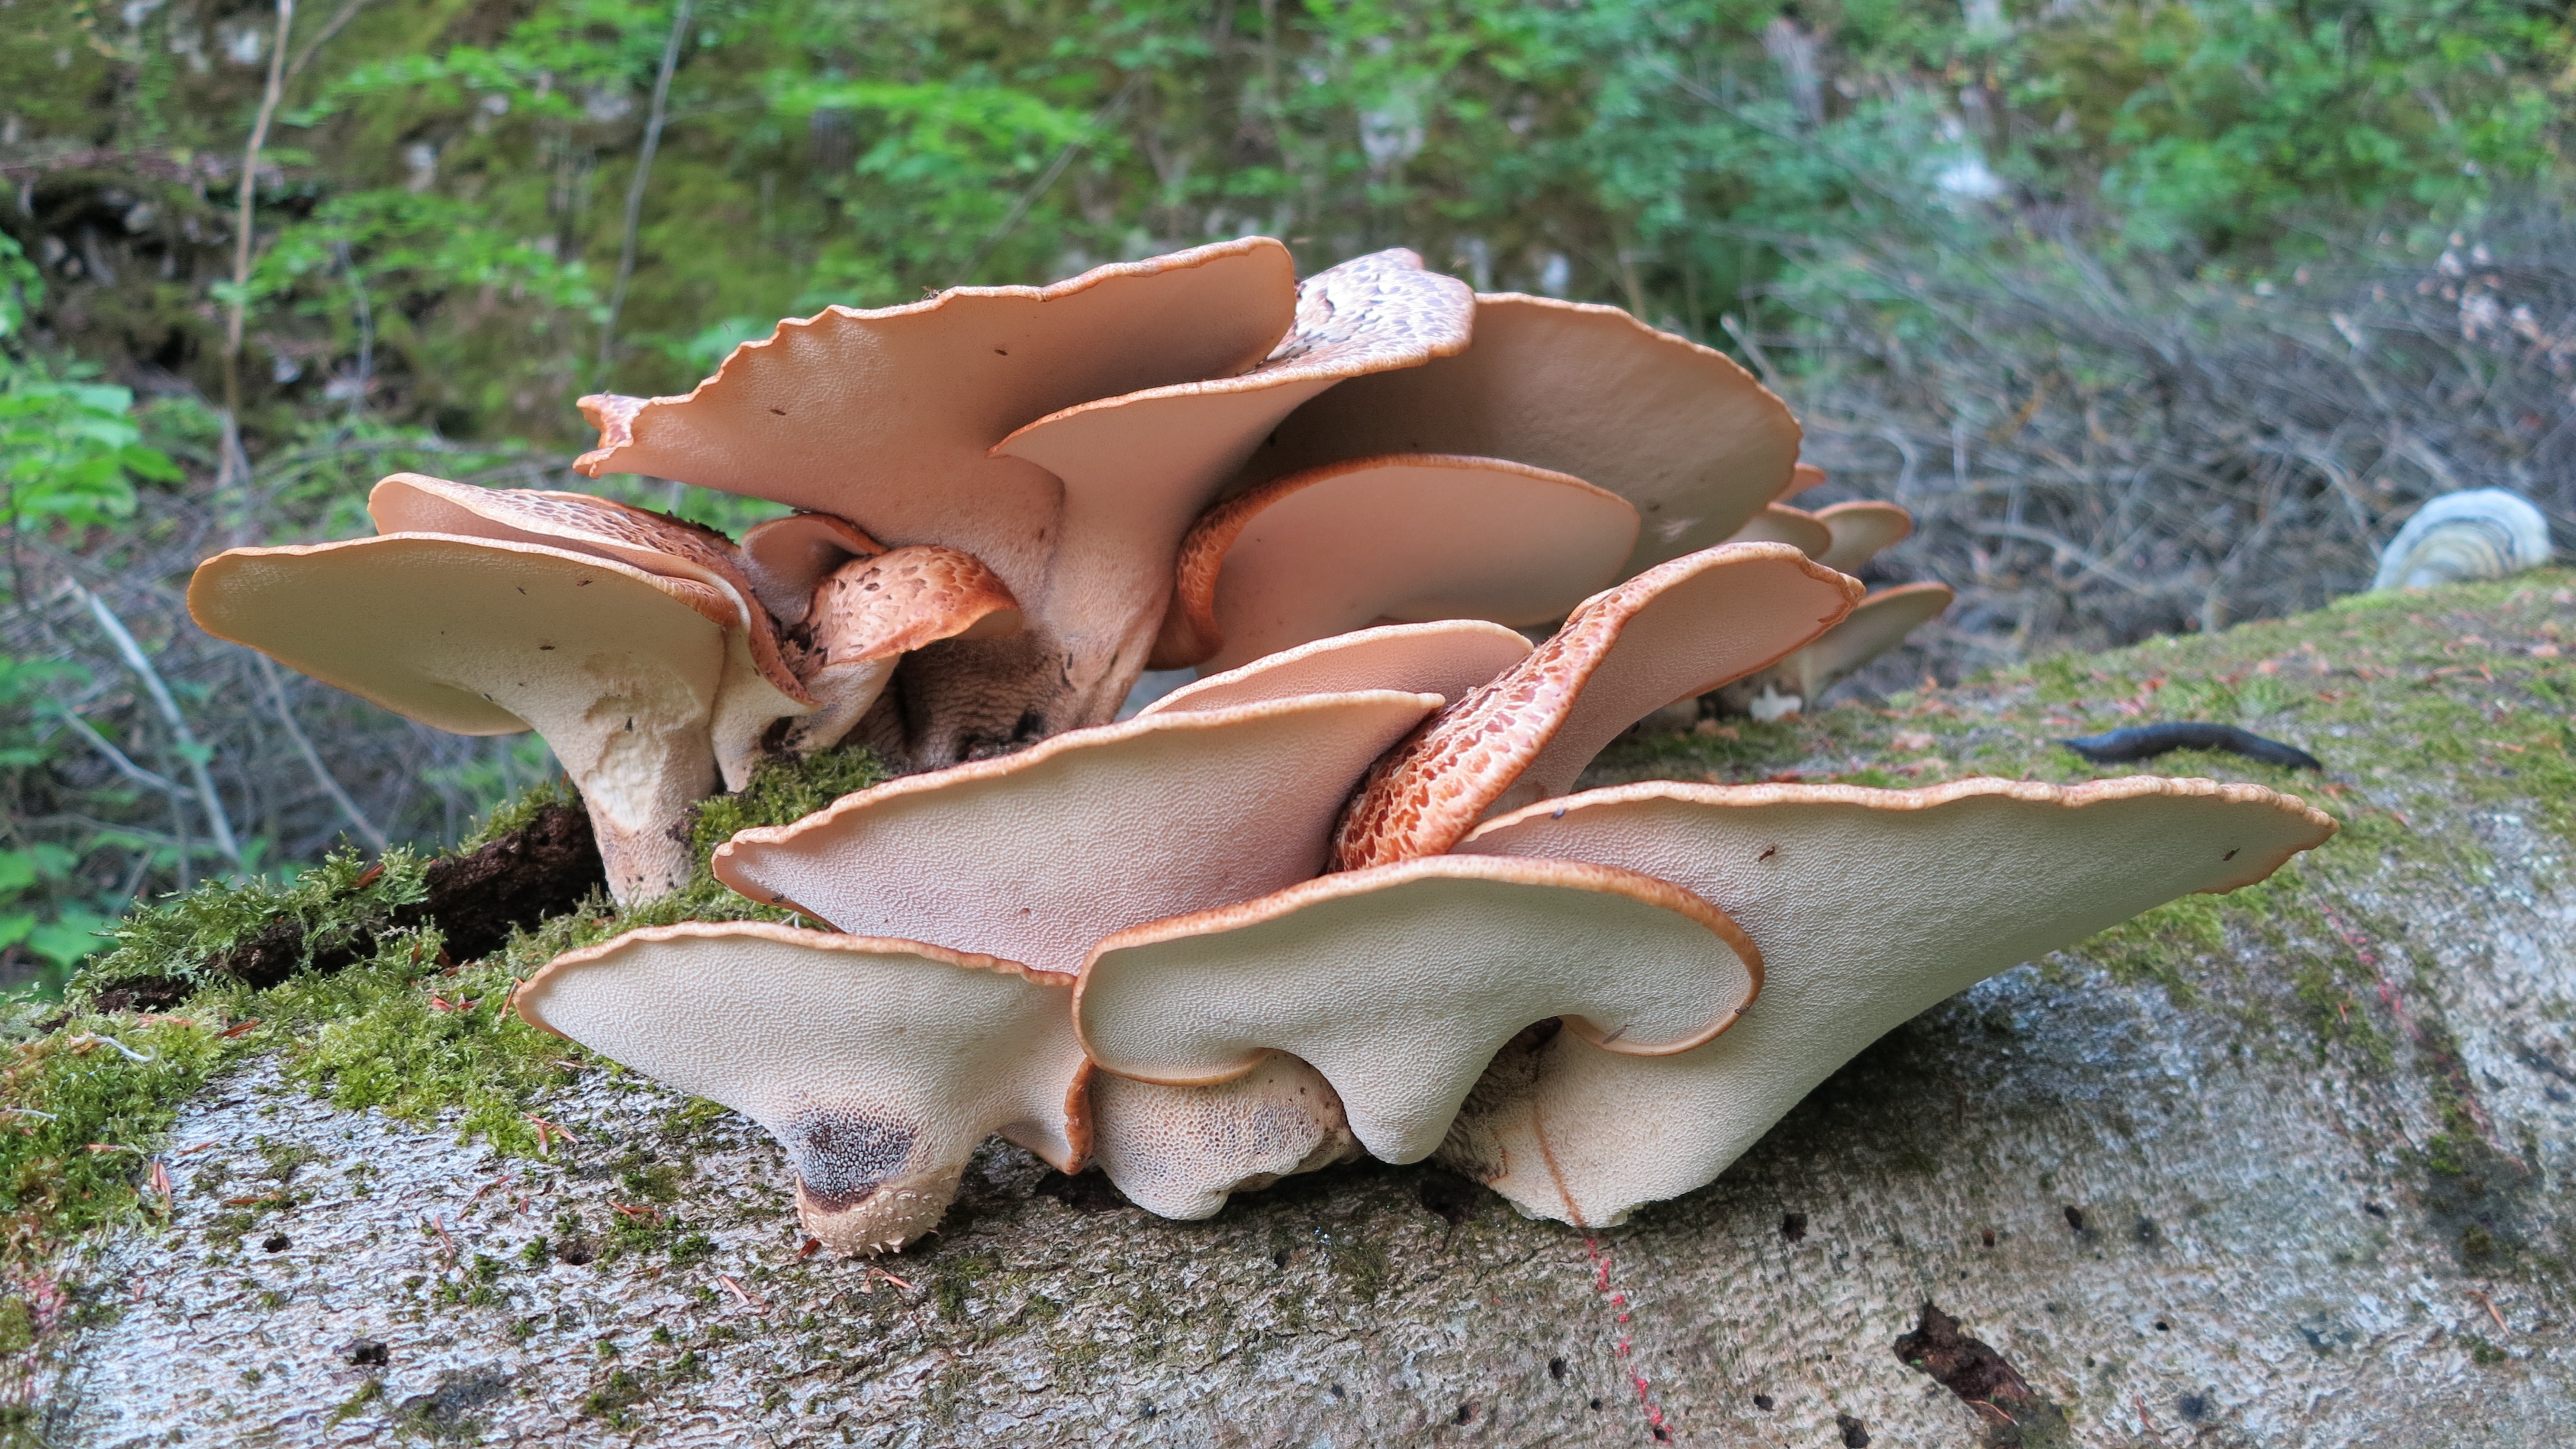
tree, nature, forest, leaf, botany, mushroom, flora, fungus, mushrooms, auriculariales, beech, macro photography, tree fungi, oyster mushroom, edible mushroom, agaricomycetes, pleurotus eryngii, auriculariaceae, auricularia